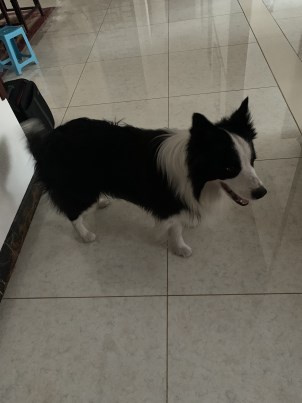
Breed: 2594-n000109-Border_collie